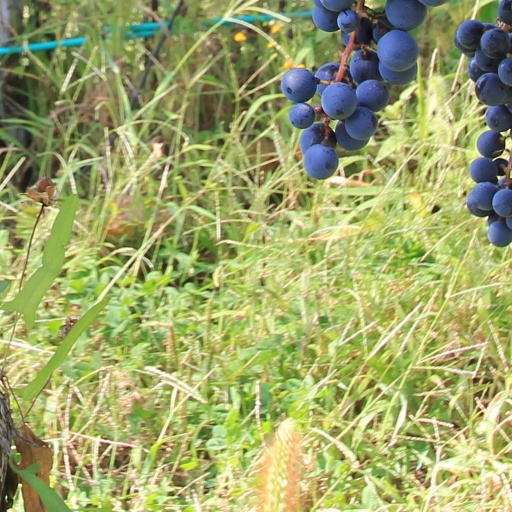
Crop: grape